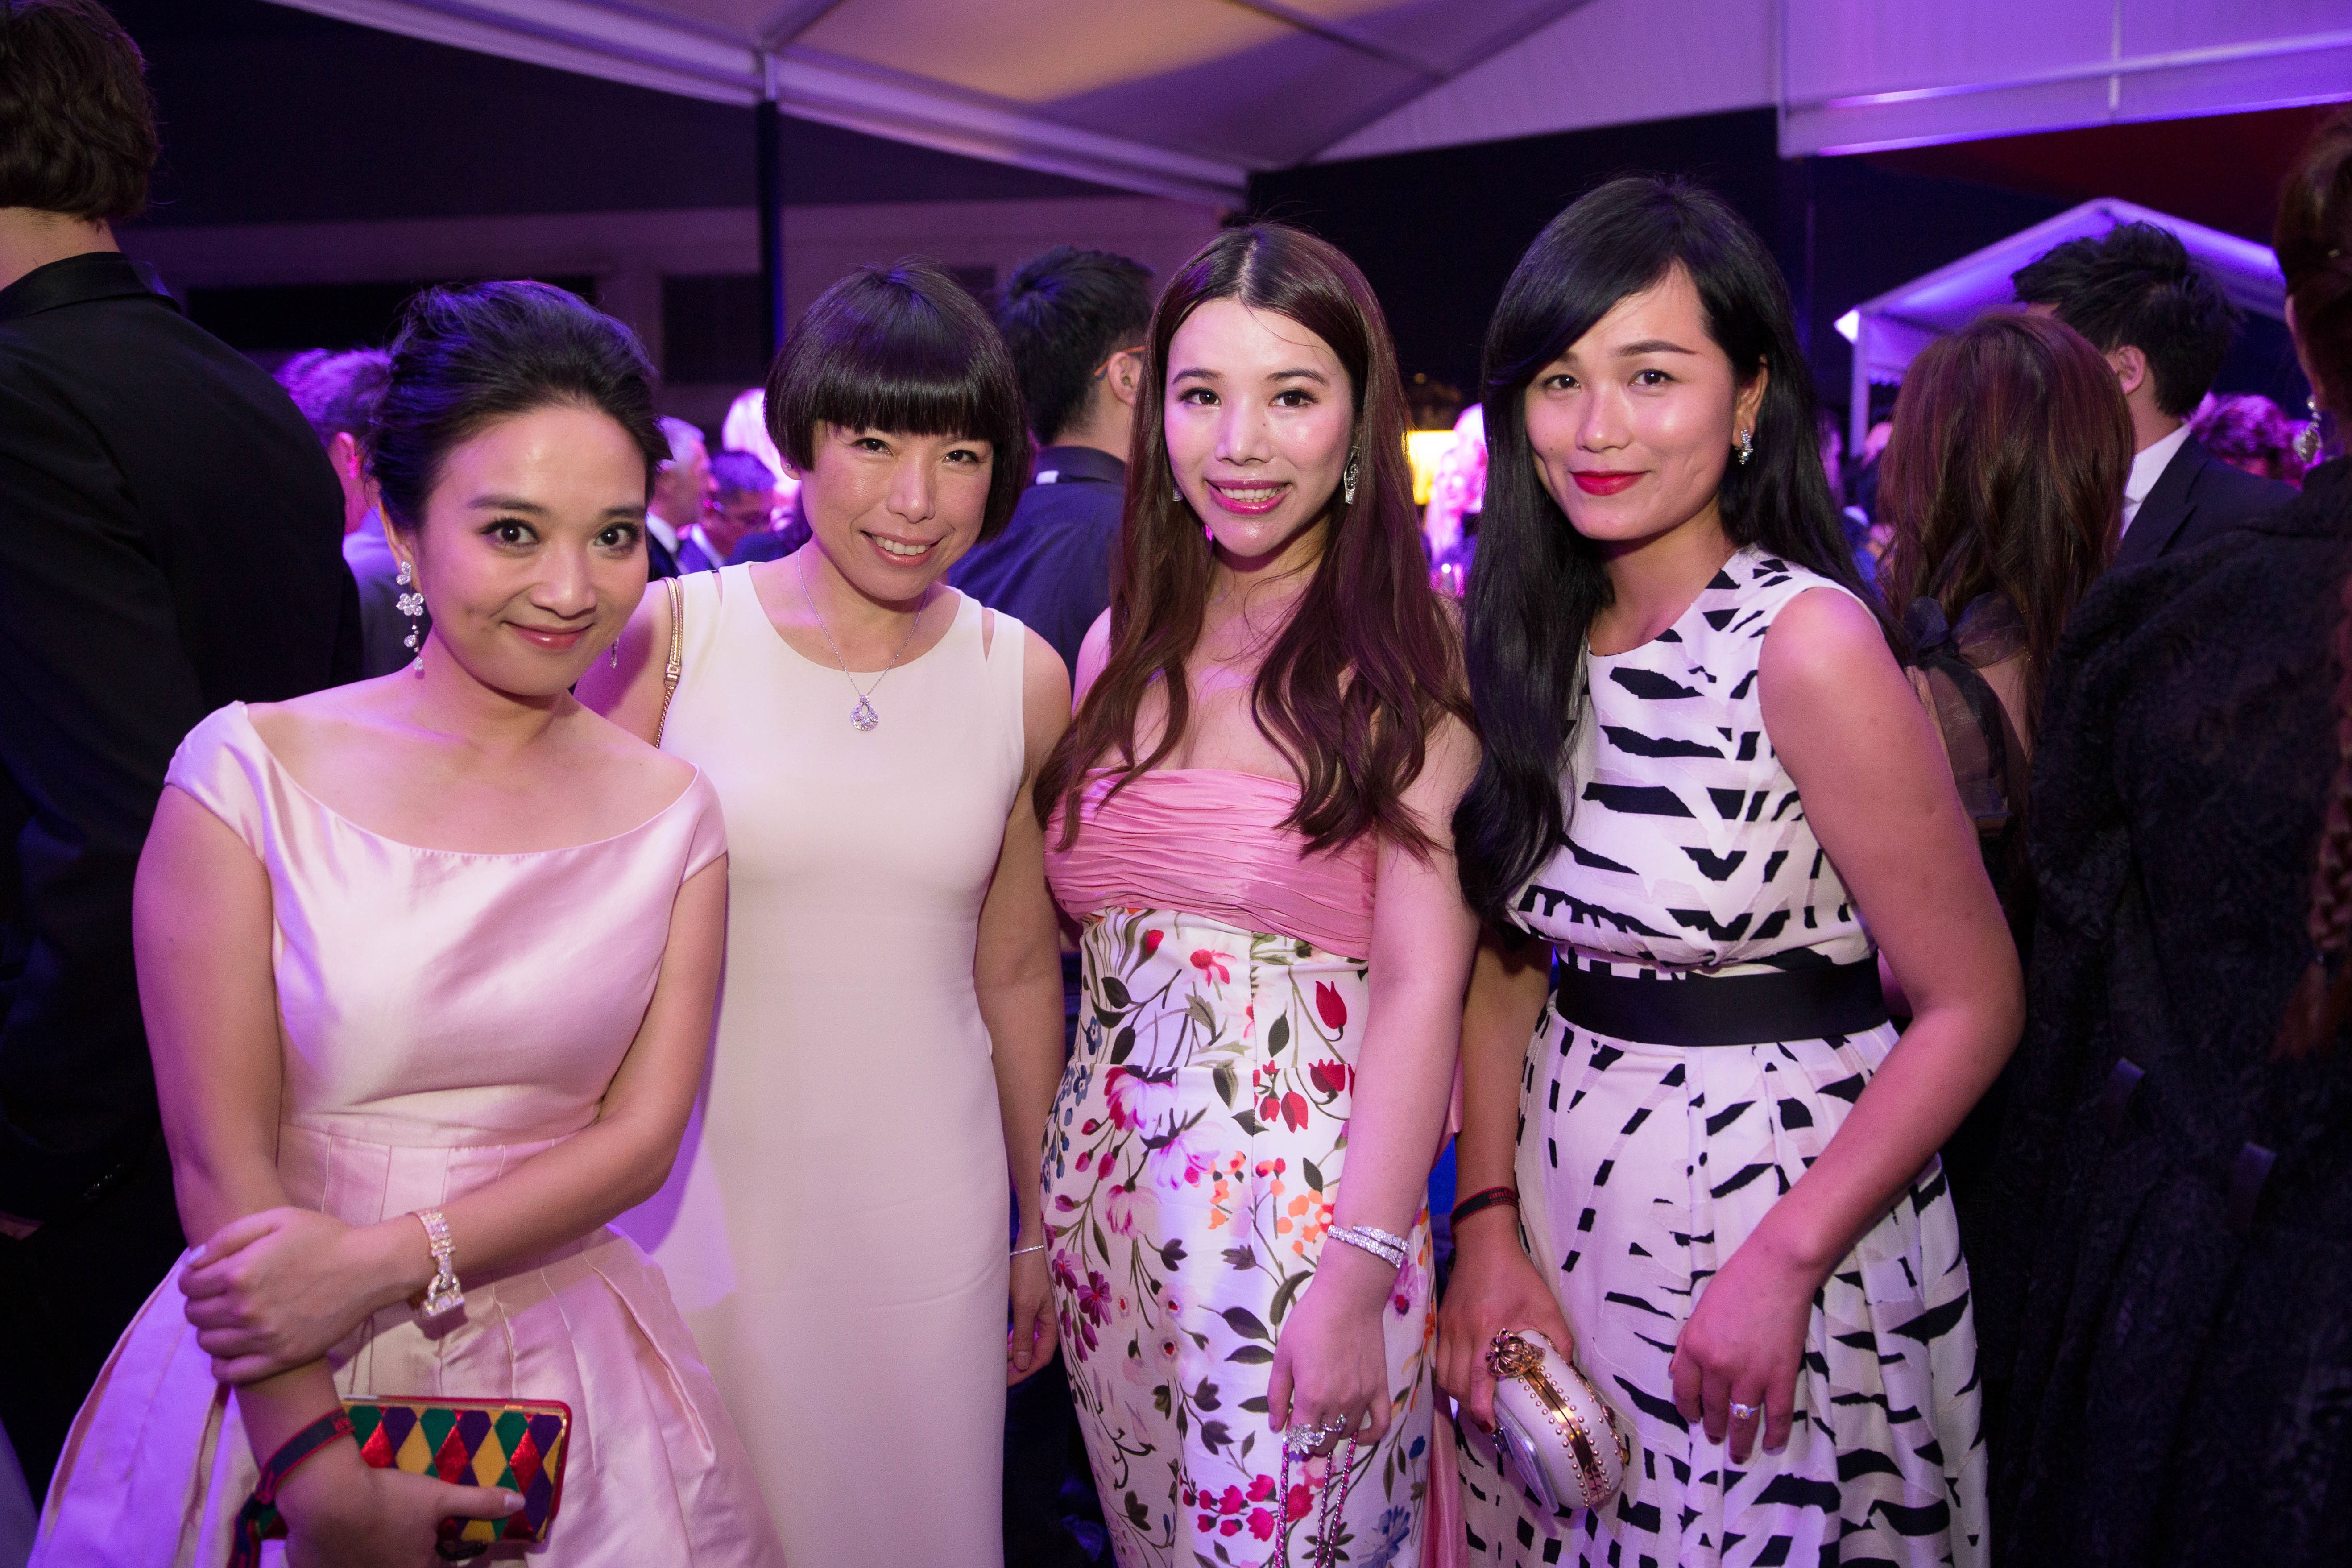
wedding, ceremony, party, disco, nightclub, quinceanera, wedding reception